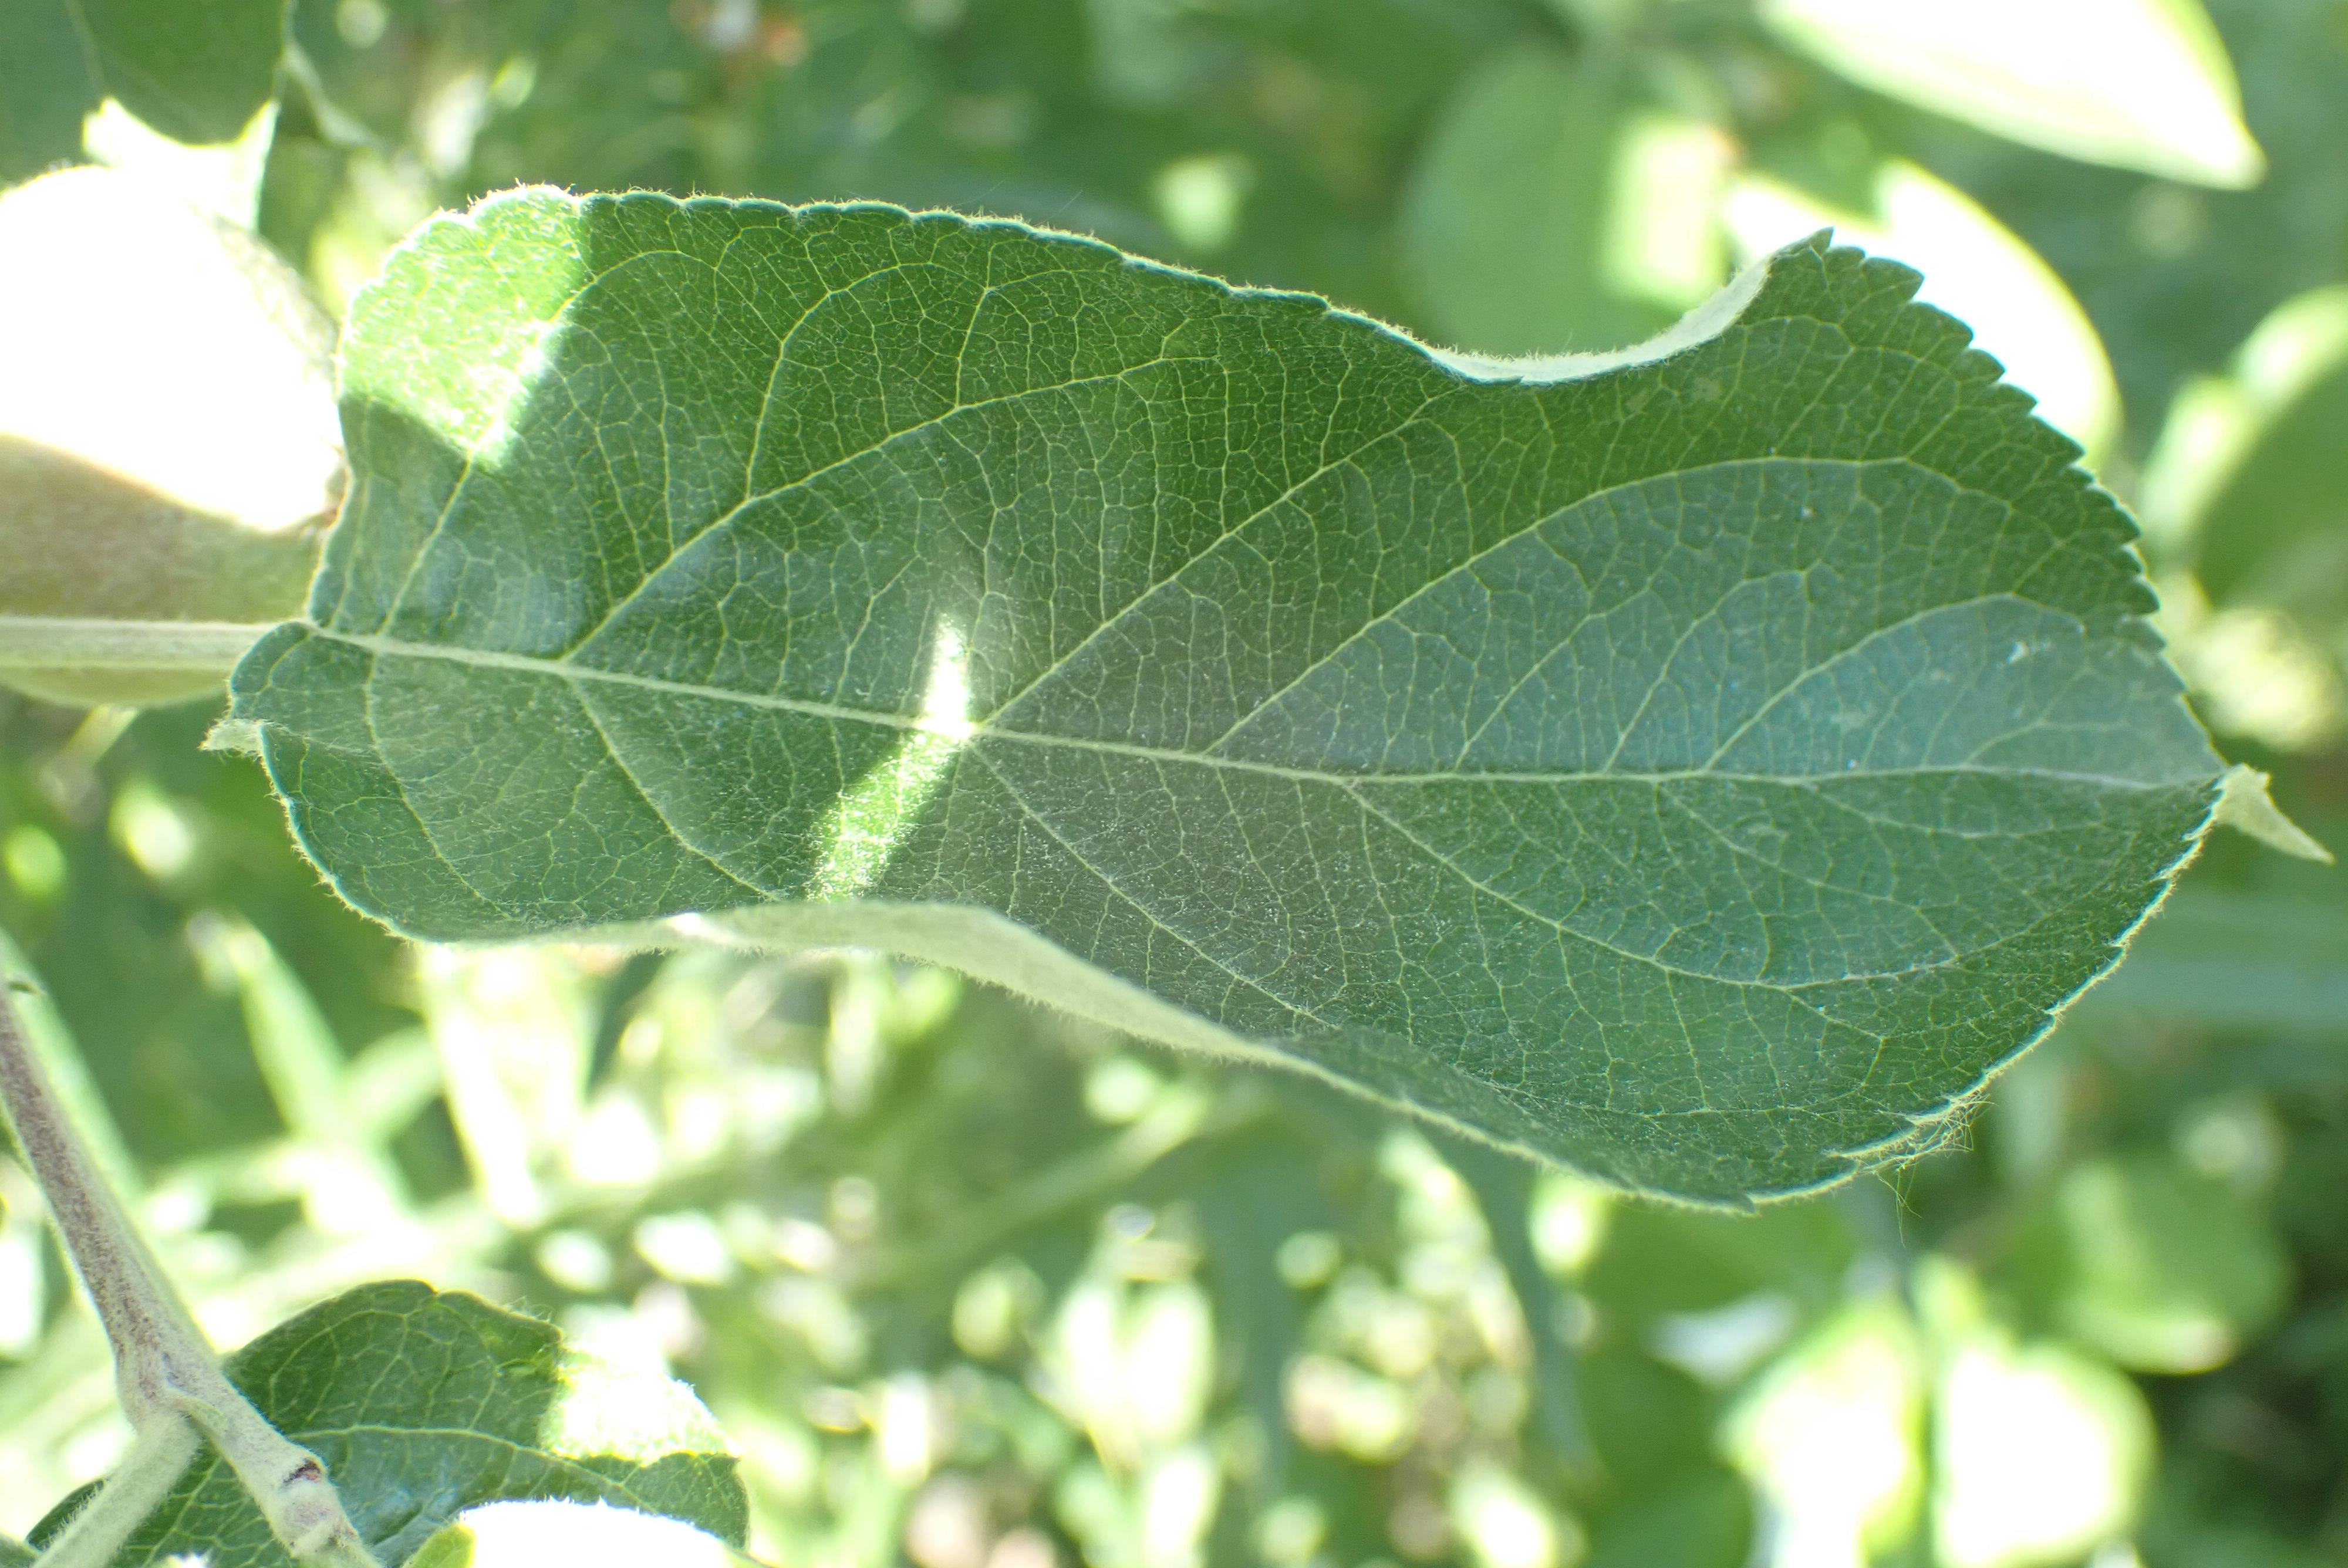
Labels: healthy